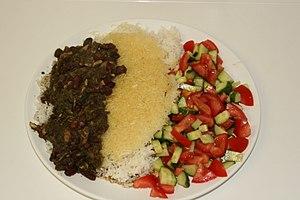
Le khorech est un terme générique pour désigner les ragoûts dans la cuisine persane et turque. Le mot est un substantif du verbe خوردن et signifie littéralement « repas ». Le mot est souvent mal orthographié khorecht, cette faute est attribuable à la linguistique d'hypercorrection. Une alternative rare est khoricht.